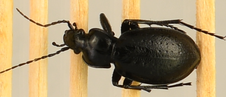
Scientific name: Carabus taedatus
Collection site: Niwot Ridge NEON (NIWO), plot NIWO_013